Rites and Reason Theatre

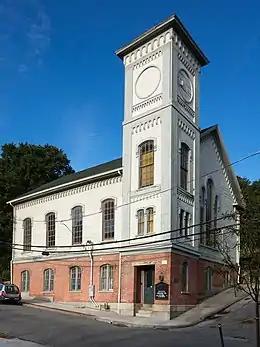
The Congdon Street Baptist Church

In 1968 several students held racial protests on the Brown University campus over the low admittance numbers of Black students and the university's lack of support for the Black students already enrolled. Sixty-five students, about 76% of the total Black student body, walked out in protest and remained in the basement of the Congdon Street Baptist Church until their demand for an increase in admissions was met, raising the proportion of African American students from 2.5% to 11% of the student body. The Rites and Reason Theatre was founded in 1970 by professor George Houston Bass in order to give Black students an outlet to express their diverse racial and cultural traditions and ideas. It was also intended to bring together three communities: university educated professionals, Brown students, and the African American working class, as people in the community were encouraged to become involved in performance. The theatre expanded rapidly and in 1973 it moved to its current location in the Churchill House. Two years later, it was made part of the Africana Studies Department.